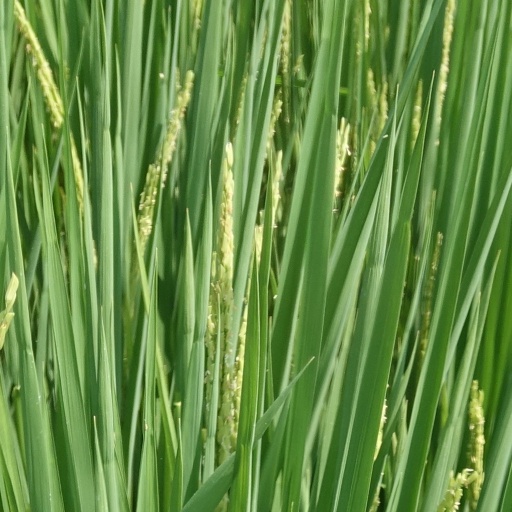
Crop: rice